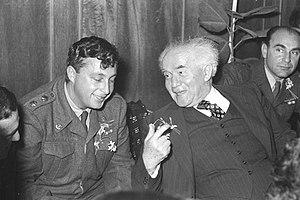
David Ben Gourion, à l'origine David Grün, né le 16 octobre 1886 à Płońsk et mort le 1ᵉʳ décembre 1973 à Sde Boker, est un homme d'État israélien.